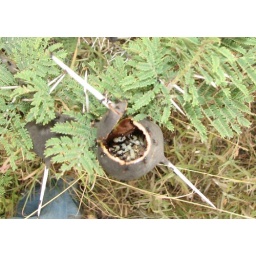
Ant nest in thorn tree ball